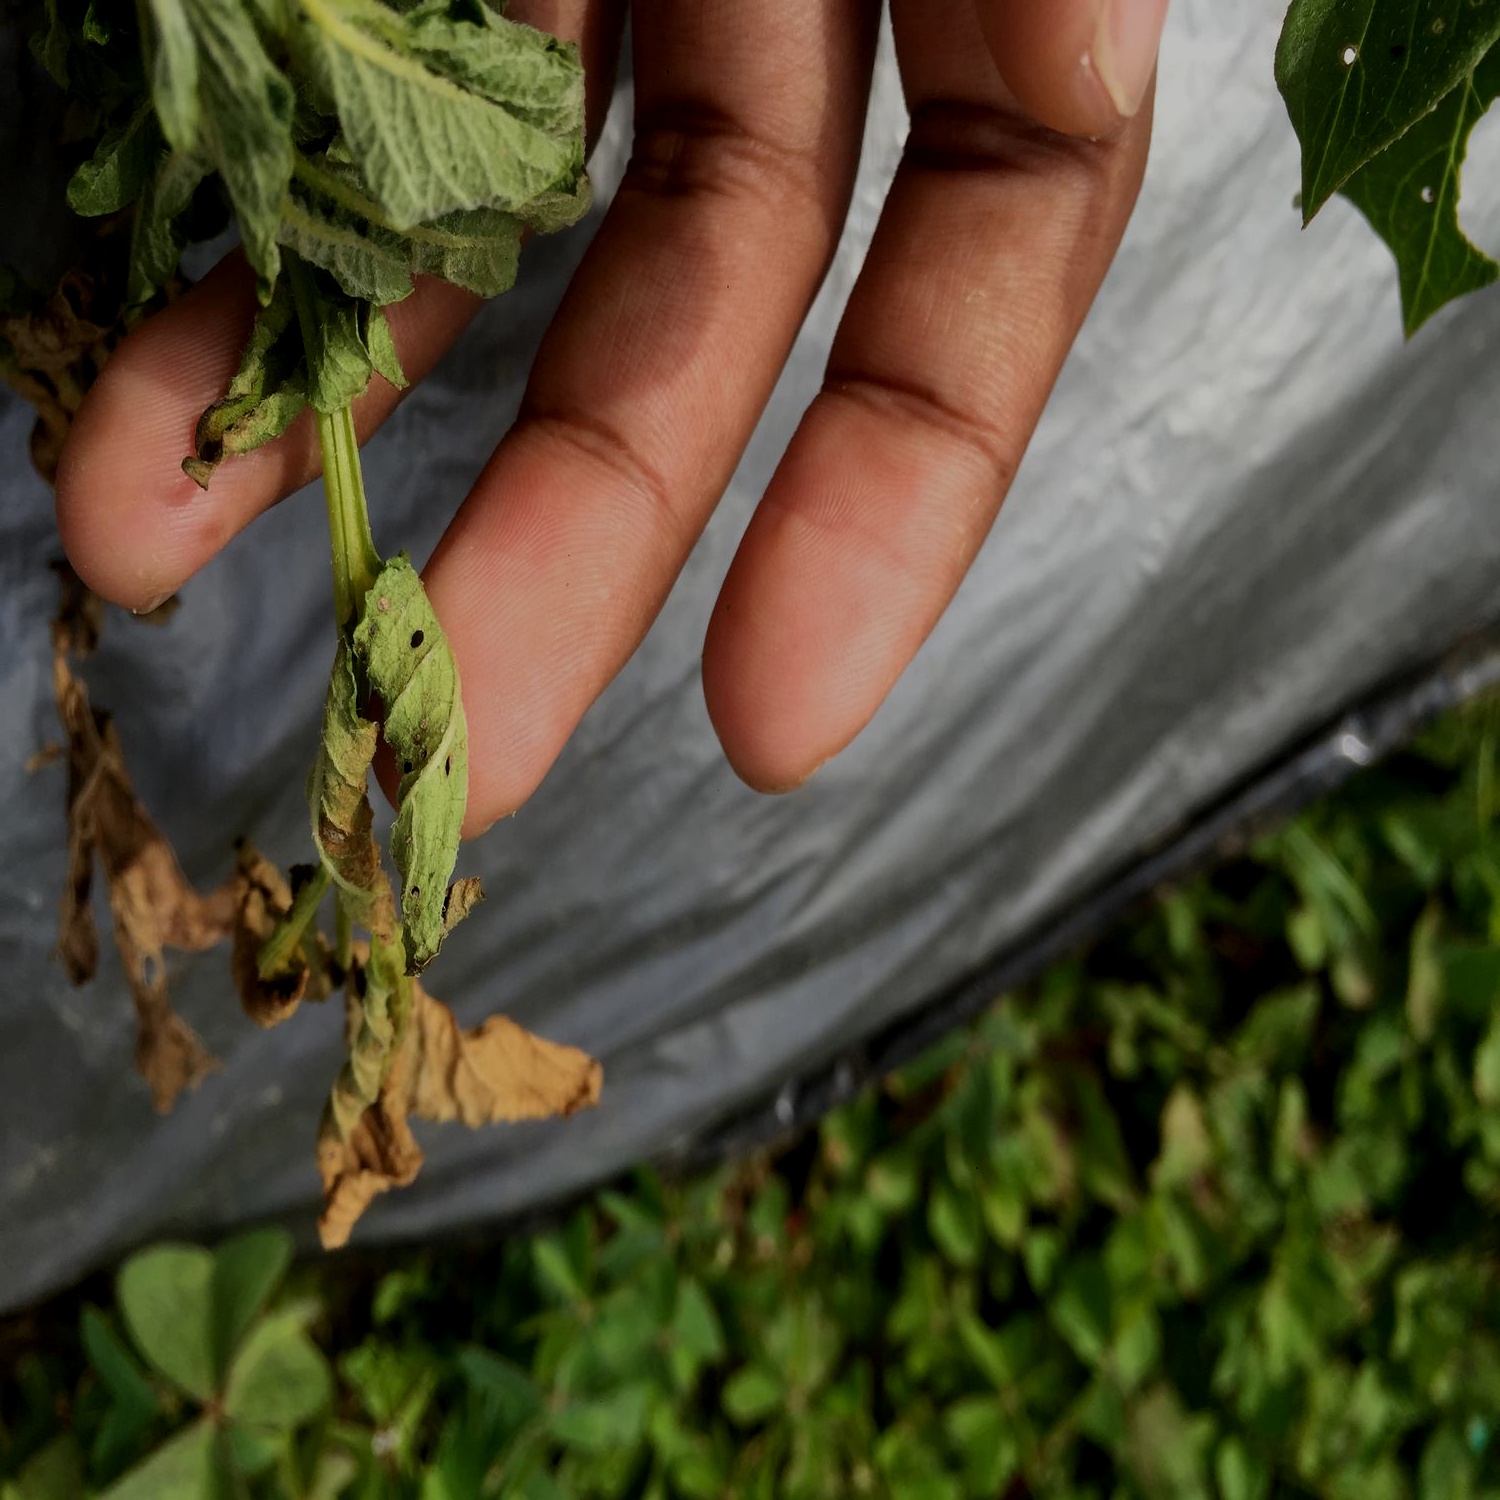
Etiqueta: Pudricion_Parda